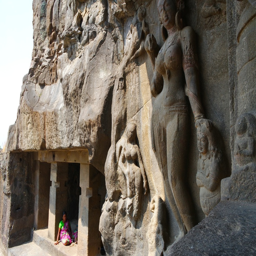
cave , part of the temples